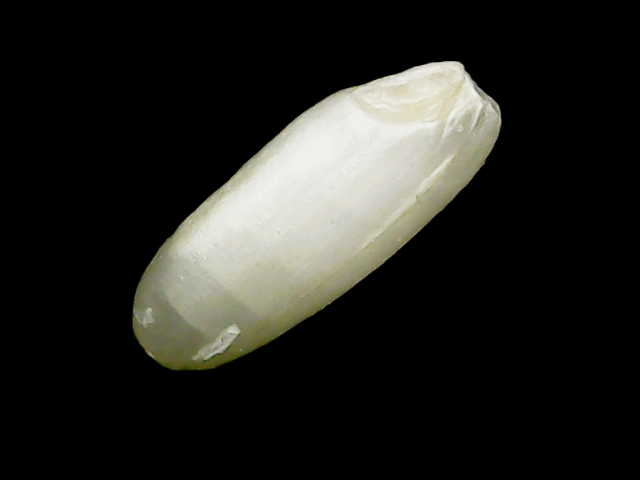
Rice variety: Binadhan24